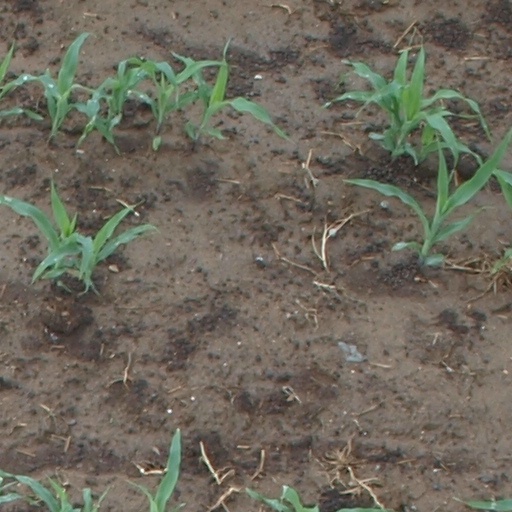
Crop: maize; corn